A. L. Srinivasan

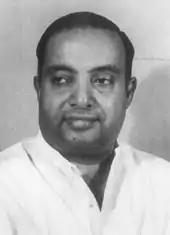

A. L. Srinivasan (23 November 1923 – 30 July 1977) was an Indian film producer who is known for having introduced many directors in Tamil cinema.